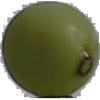
Label: Grape White 4